Alexander Zhitinsky

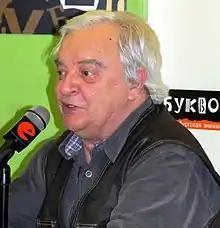
Alexander Zhitinsky, 2011

Alexander Nikolayevich Zhitinsky (January 19, 1941January 25, 2012) was a Russian writer and journalist, founder of the "" publishing house. He used the pseudonyms Rock-diletant, МАССА, and Maccolit.